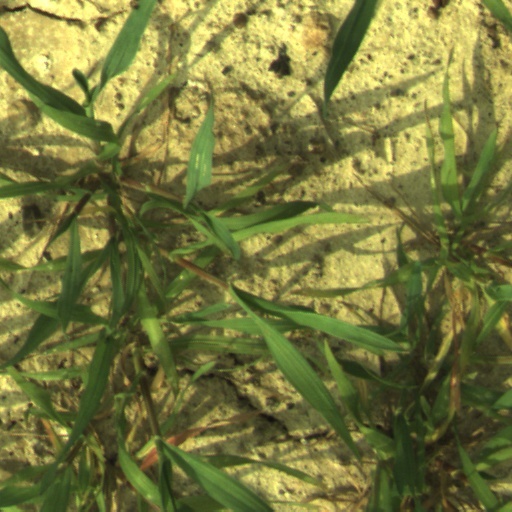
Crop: wheat